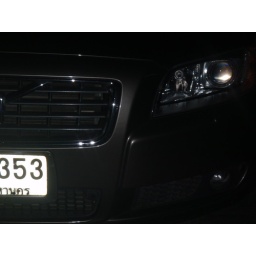
This is a car in my building - Phatsana Gardens in Sukhumvit 63 .